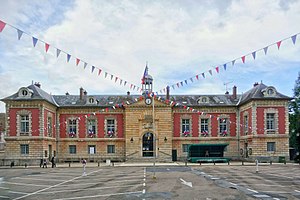
Rambouillet
Den franske præsidents sommerresidens i Rambouillet den 14. juli 2012
Rambouillet er en fransk by ca. 45 km sydvest for Paris. I byen ligger Château de Rambouillet, den franske præsidents sommerresidens.